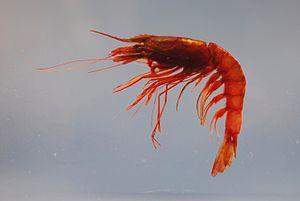
Aristaeomorpha est un genre de crustacés décapodes dont les représentants ressemblent à des crevettes.
Les Aristeidae sont une famille de crustacés décapodes dont les représentants ressemblent à des crevettes.
Les Dendrobranchiata sont un sous-ordre de crustacés décapodes dont les représentants ressemblent à des crevettes.